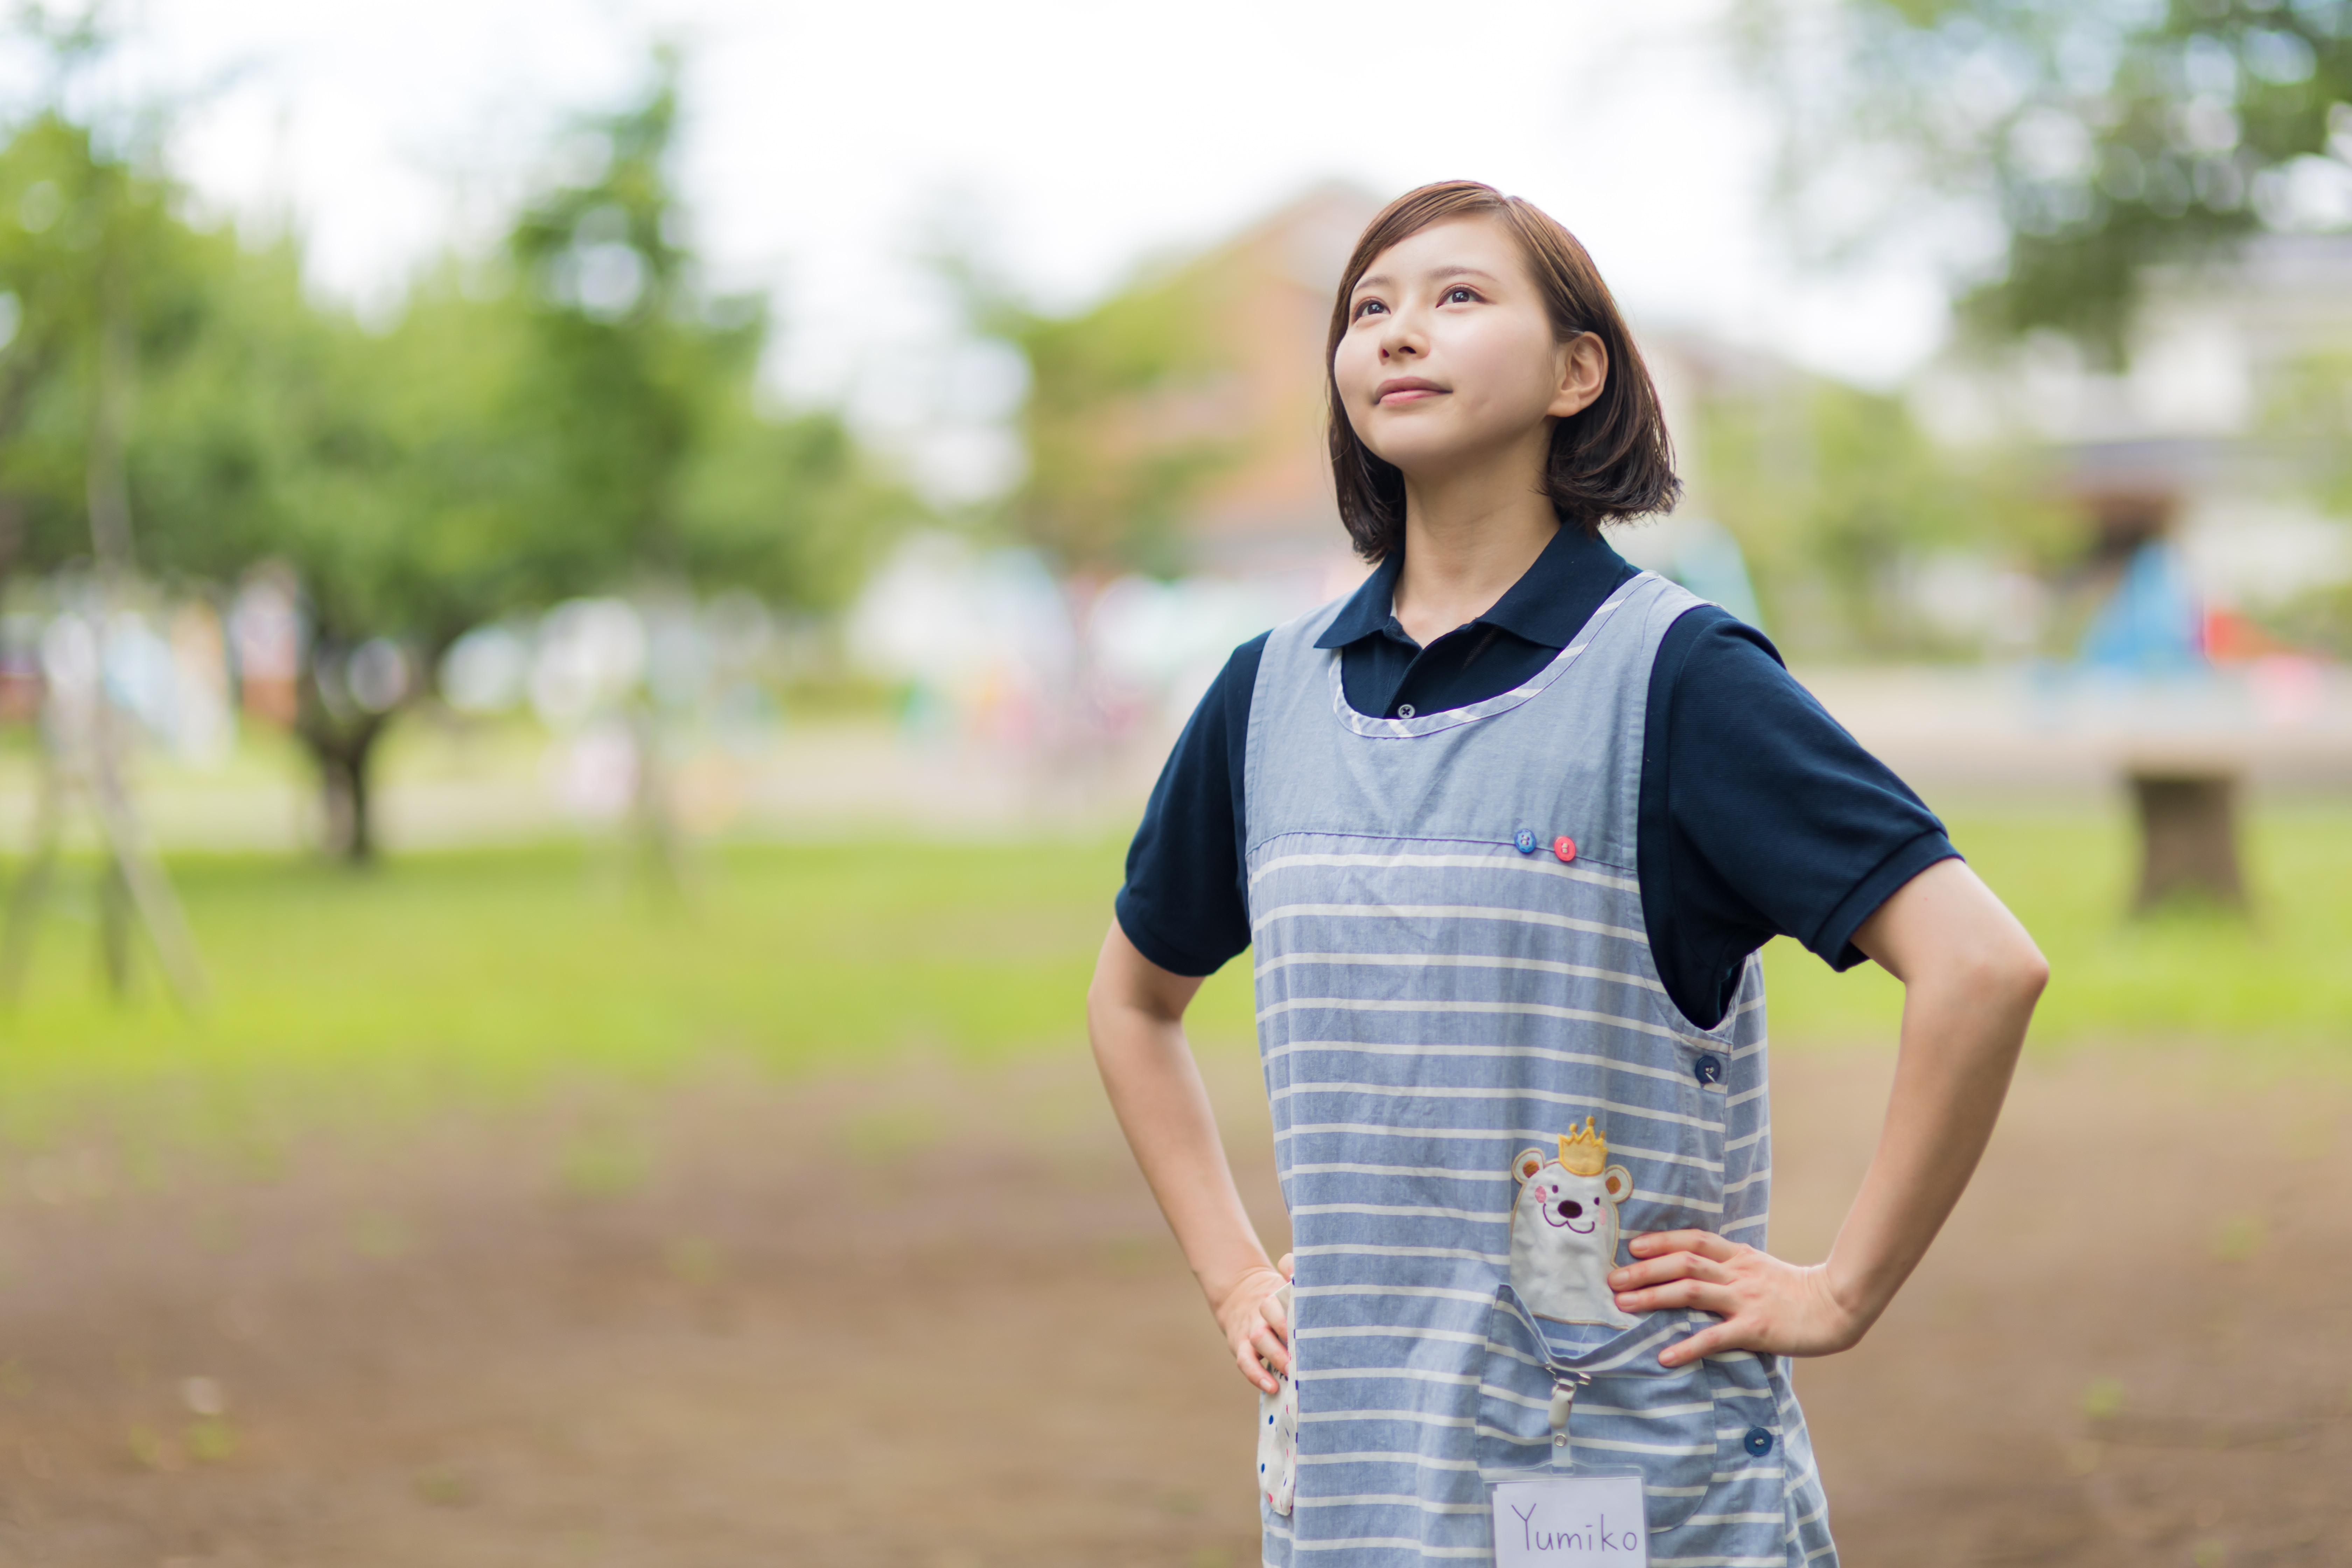
woman, photograph, clothing, beauty, street fashion, photography, t shirt, uniform, recreation, happy, sleeve, leisure, plaid, portrait photography, smile